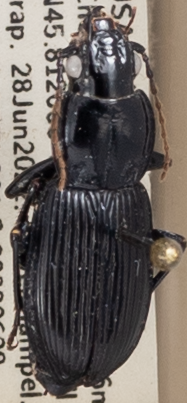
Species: Pterostichus novus
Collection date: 2022-06-28
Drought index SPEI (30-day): -1.498
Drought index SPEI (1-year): -0.086
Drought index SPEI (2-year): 0.03